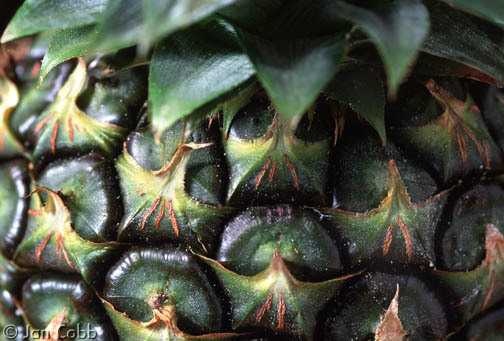
Label: Pineapple